1908 World Series

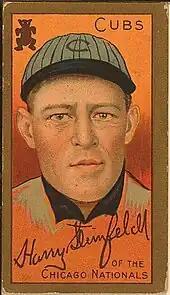
Cubs third baseman Harry Steinfeldt

A scoreless tie in the bottom of the eighth came to an end when Joe Tinker's two-run homer launched a six-run Cub outburst. After a ground-rule double and groundout, RBI singles by Jimmy Sheckard and Johnny Evers and an RBI triple by Frank Schulte (the last two hits coming off after stolen bases) scored a run each. A wild pitch to Frank Chance scored the Cubs' last run. The Tigers avoided a shutout in the ninth when Davy Jones drew a leadoff walk, moved to second on a groundout and scored on Ty Cobb's single. Orval Overall's complete-game win took just 90 minutes.